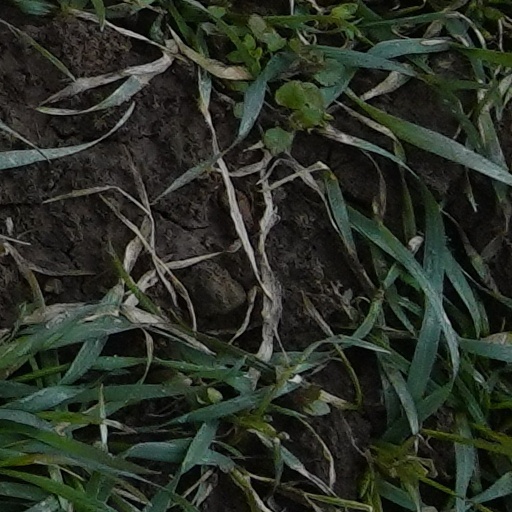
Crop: wheat